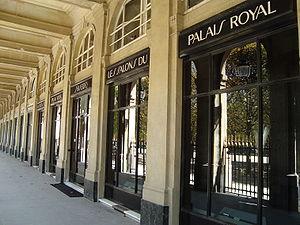
Salons Serge Lutens dans la galerie Valois no 143-144, Palais-Royal, Ier arrondissement, à Paris, France.